Grand Portage National Monument

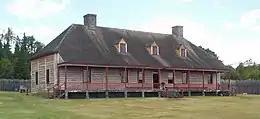
The Great Hall at Grand Portage

Grand Portage National Monument is a United States National Monument located on the north shore of Lake Superior in northeastern Minnesota that preserves a vital center of fur trade activity and Anishinaabeg Ojibwe heritage. The area became one of the British Empire's four main fur trading centers in North America, along with Fort Niagara, Fort Detroit, and Michilimackinac.